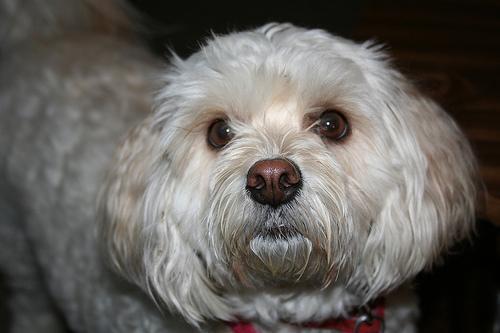
Lhasa